Allen Tire Company and Gas Station

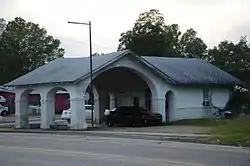

The Allen Tire Company and Gas Station is an historic former automotive service facility at 228 1st Street SW (United States Route 67) in Prescott, Arkansas. It is a single-story Craftsman style structure that was built in 1924. Its main architectural features are a variety of arches, which flank the ends and street face of the carport, as well as the doorway into the office. Additional Craftsman features include exposed rafter ends and three-over-one windows. The building acted as a service station into the 1940s, and has seen a variety of other commercial and retail uses since then.